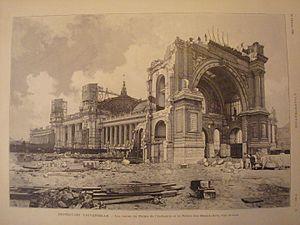
Estampe des vestiges du Palais de l'Industrie à Paris dans son état en février 1900 peu avant sa démolition complète. A l'arrière le Grand Palais en construction. Publié le 10 février 1900 dans L'Illustration, auteur non identifié.
Le Palais de l'Industrie et des Beaux-arts, ou plus communément Palais de l'Industrie, est un édifice construit pour l'Exposition universelle de 1855 sur l'avenue des Champs-Élysées à Paris. Il est l'œuvre de l'architecte Jean-Marie-Victor Viel et de l'ingénieur Alexis Barrault. Il abrite en 1881 la première Exposition internationale d'Électricité, et est détruit à partir de 1896 pour laisser place au Petit Palais et au Grand Palais.